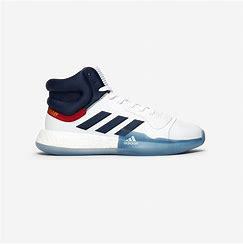
Brand: Adidas
Model: Marquee Boost